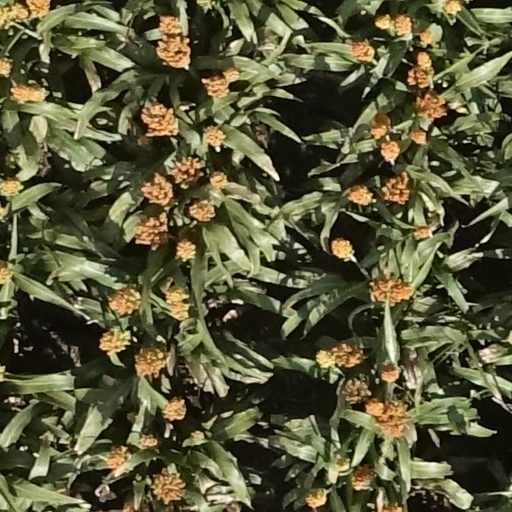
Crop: sorghum